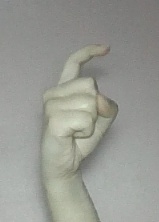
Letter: ra